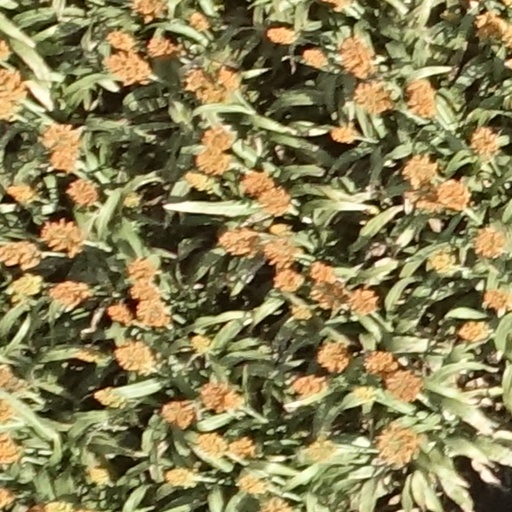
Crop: sorghum